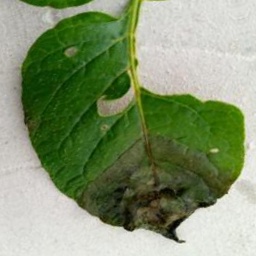
Etiqueta: Late Blight